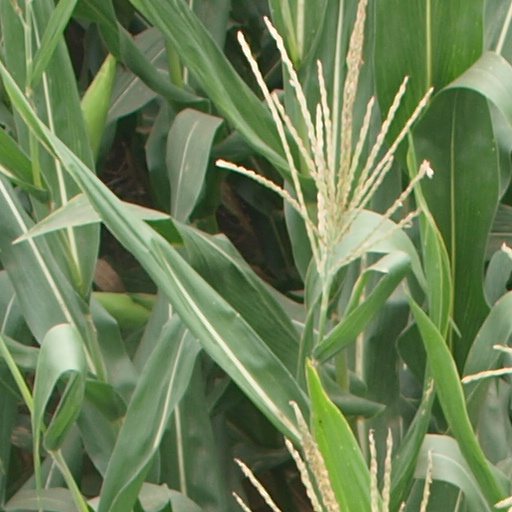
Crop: maize; corn